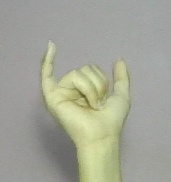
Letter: ya